Gimmick (professional wrestling)

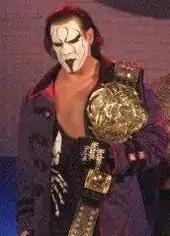
Sting's gimmick alteration in the mid-1990s was influenced by "The Crow"

The theatrical nature of professional wrestling easily blends with comic hero and villain characters, made popular in the 1980s by legend The Ultimate Warrior and Sting, whose character was inspired by the 1994 movie "The Crow", based on the comic book of the same name.